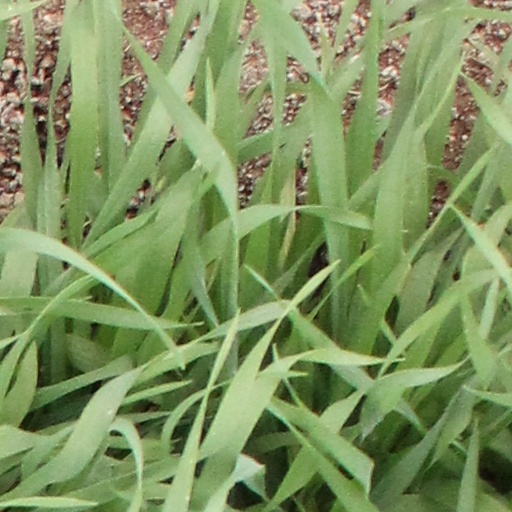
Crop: wheat